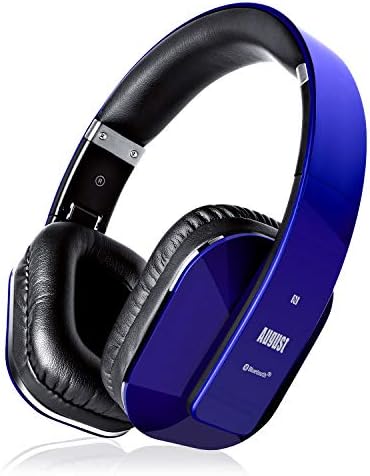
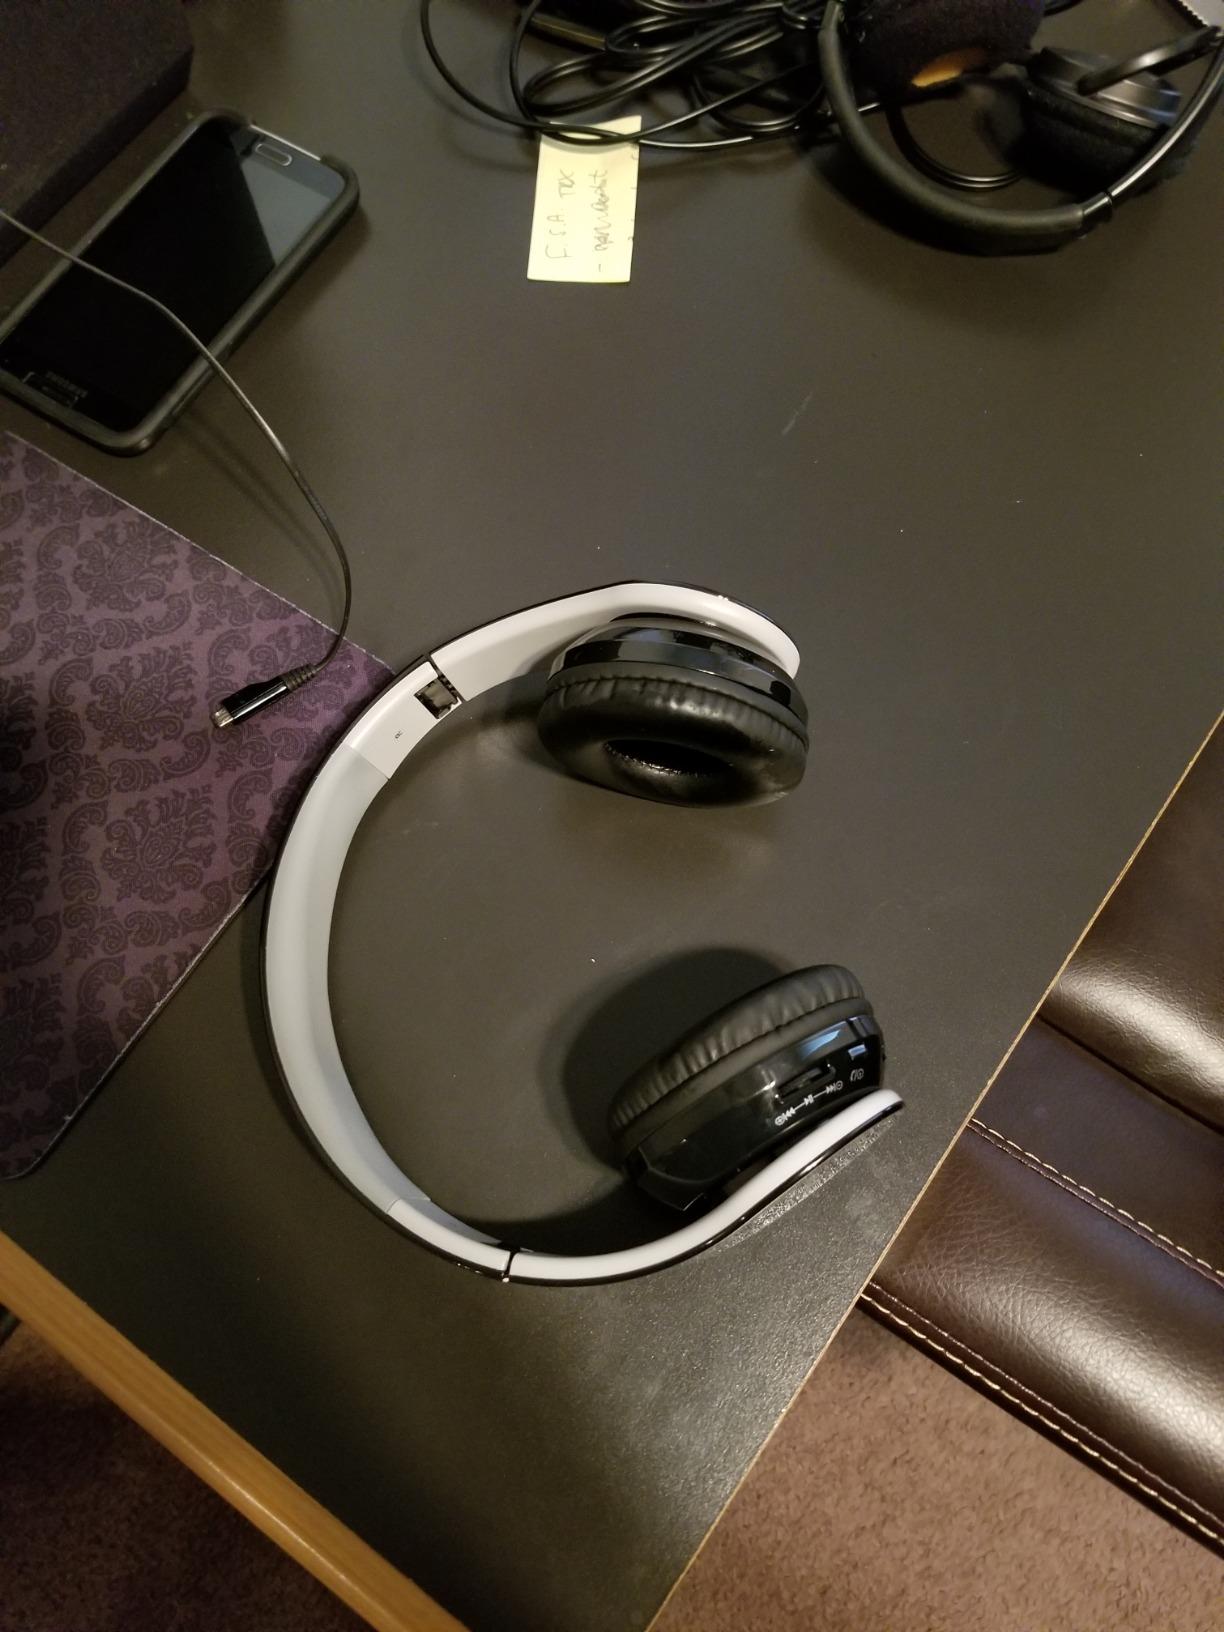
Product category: headphones
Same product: no